George Greville, 4th Earl of Warwick

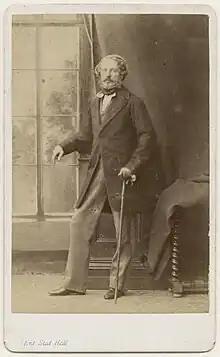
Photograph by Bernieri,

George Guy Greville, 4th Earl of Warwick, 4th Earl Brooke (28 March 1818 – 2 December 1893), styled Lord Brooke from 1818 to 1853, was an English Tory politician, bibliophile and collector.